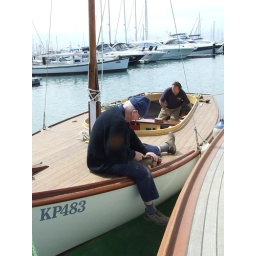
My Bro's coata boat in the water =] Dad and Greg doing some finishing touches to the couta boat.